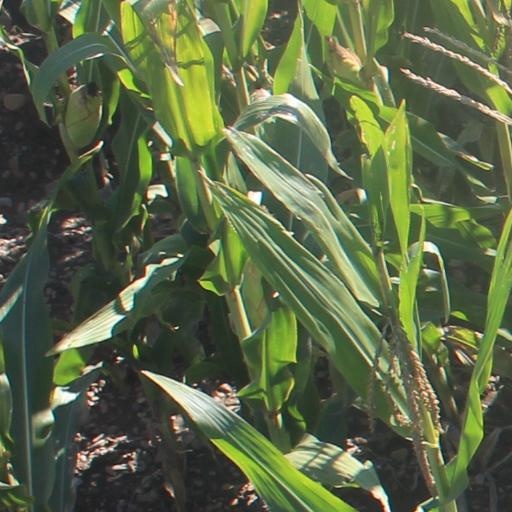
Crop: maize; corn